Blackpool urban area

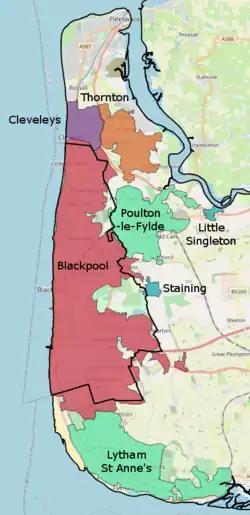
Map of the Blackpool Urban Area including subdivisions and local authority boundaries

The Blackpool Built-up Area or Blackpool Urban Area is an urban area in Lancashire, England, consisting of the town of Blackpool along with several surrounding towns and villages including Bispham, Cleveleys, Lytham St Annes, Poulton-le-Fylde and Thornton. Defined by the ONS it had a population of 239,409 in 2011 this is considerably down on the 2001 population of 261,088 mainly due to Fleetwood no longer being considered as part of the built-up area. The population of the Blackpool Urban Area has been declining for some time with the 2001 population down 0.1% from the 1991 figure of 261,355.